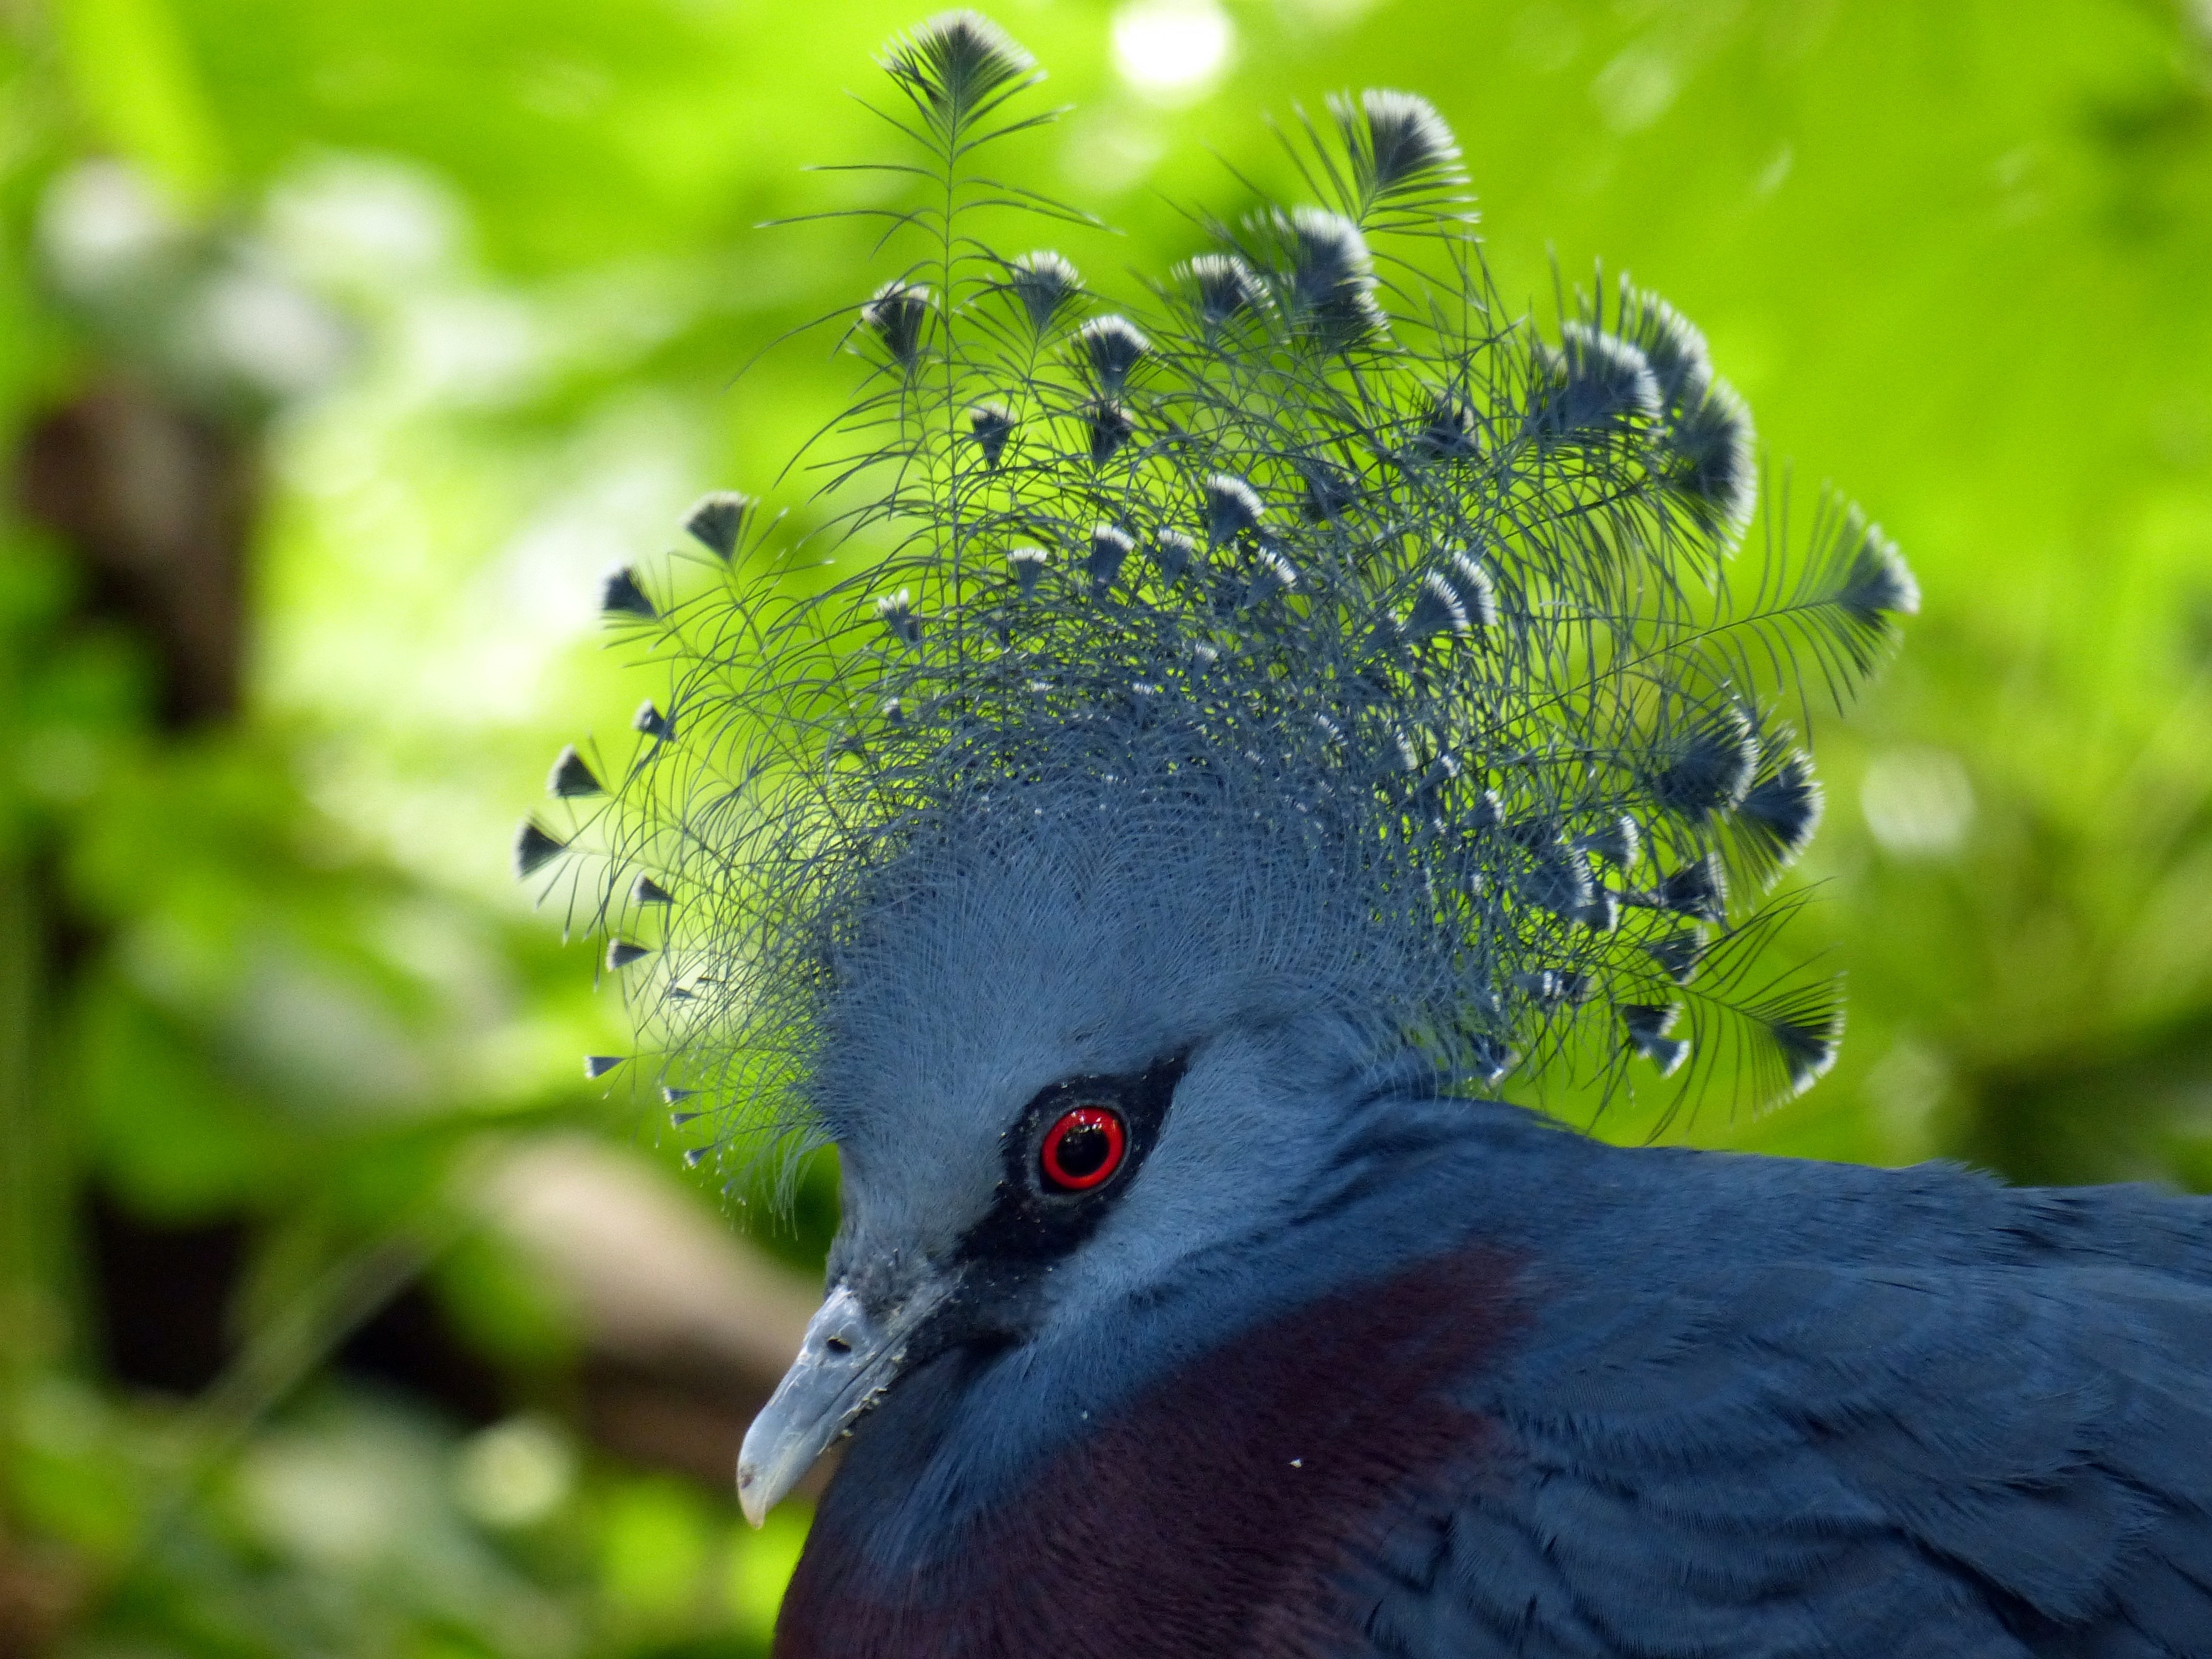
nature, bird, flower, animal, wildlife, standing, green, beak, feather, fauna, close up, dove, animal world, macro photography, blue crown pigeon